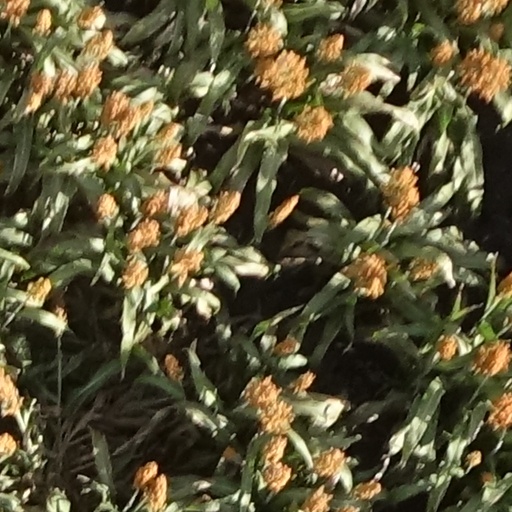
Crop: sorghum